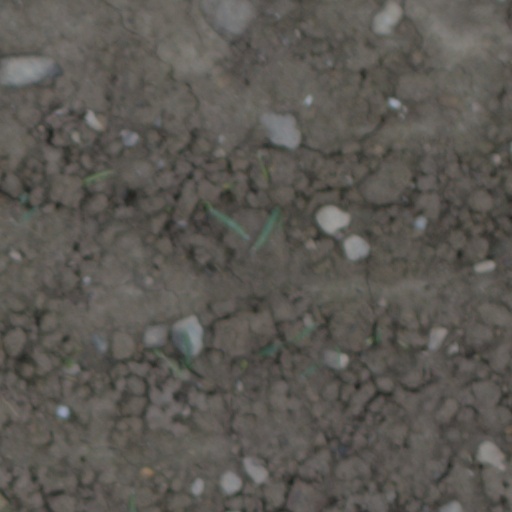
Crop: wheat